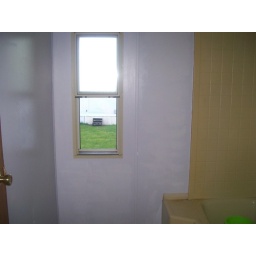
painted walls in bathroom by window